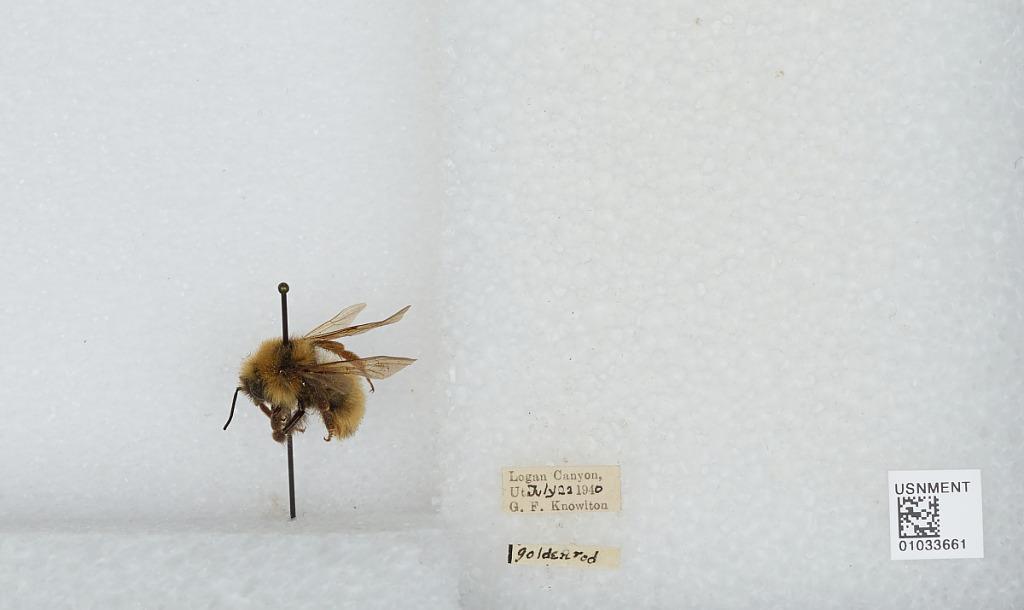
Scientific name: Bombus (Psithyrus) suckleyi Greene
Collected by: G. Knowlton
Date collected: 1940-7-22
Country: United States
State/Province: Utah
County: Cache
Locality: Logan Canyon
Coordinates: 41.7808, -111.643